Survivor Series (1992)

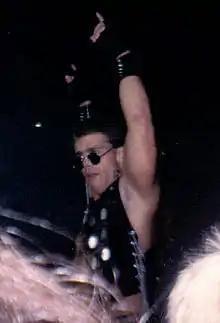
Shawn Michaels challenged Bret Hart for the WWF World Heavyweight Championship at Survivor Series.

Shortly after Tatanka's debut in the WWF, he became involved in a feud with Rick Martel. They faced each other at WrestleMania VIII, and Tatanka defeated Martel. The following month, Martel gained revenge by attacking Tatanka with an atomizer of cologne and stealing the eagle feathers that Tatanka carried to symbolize his Lumbee heritage.